Annie Hall

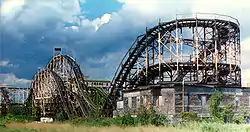
Woody Allen saw the Coney Island Thunderbolt when scouting locations and wrote it into the script as Alvy's childhood home.

Principal photography began on May 19, 1976, on the South Fork of Long Island with the scene in which Alvy and Annie boil live lobsters; filming continued periodically for the next ten months, and deviated frequently from the screenplay. There was nothing written about Alvy's childhood home lying under a roller coaster, but when Allen was scouting locations in Brooklyn with Willis and art director Mel Bourne, he "saw this roller-coaster, and ... saw the house under it. And I thought, we have to use this." Similarly, there is the incident where Alvy scatters a trove of cocaine with an accidental sneeze: although not in the script, the joke emerged from a rehearsal happenstance and stayed in the movie. In audience testing, this laugh was so sustained that a much longer pause had to be added so that the following dialogue was not lost.